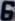
Number: 6